Château de Chinon

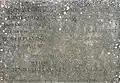
Château de Chinon - Slab on the ground at the site of St Melaine's chapel in which Henry II of England died

The Château de Chinon is a château located on the bank of the river Vienne in Chinon, central France. It was founded by Theobald I, Count of Blois. In the 11th century the castle became the property of the counts of Anjou. In 1156 Henry II of England, a member of the House of Anjou, took the castle from his brother Geoffrey, Count of Nantes, after Geoffrey rebelled for a second time. Henry favoured the Château de Chinon as a residence. Most of the standing structure can be attributed to his reign; he died there in 1189.